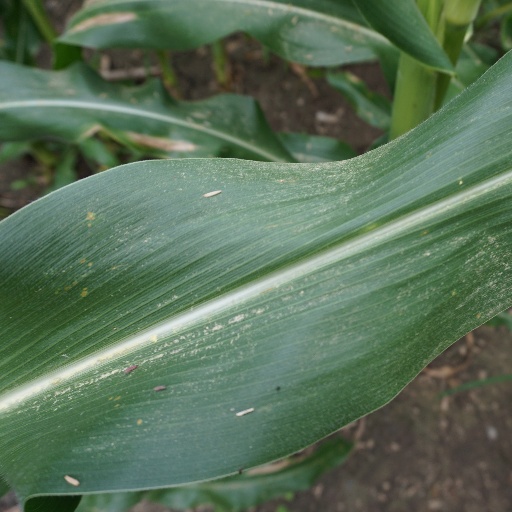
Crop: maize; corn